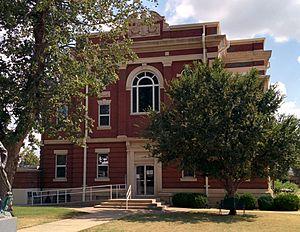
Le comté de Kiowa est un comté situé à l'ouest de l'État de l'Oklahoma aux États-Unis. Le siège du comté est Hobart. Selon le recensement de 2000, sa population est de 10 277 habitants.